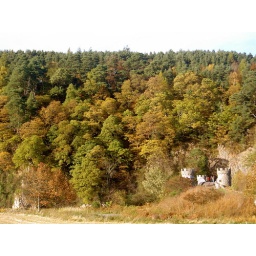
The autumnal colours of the trees on the hill and the bridge in the bottom right of the photo.